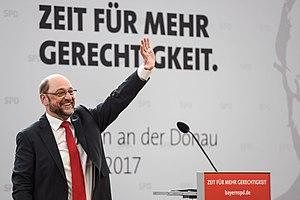
Martin Schulz, né le 20 décembre 1955 à Eschweiler, est un homme politique allemand.